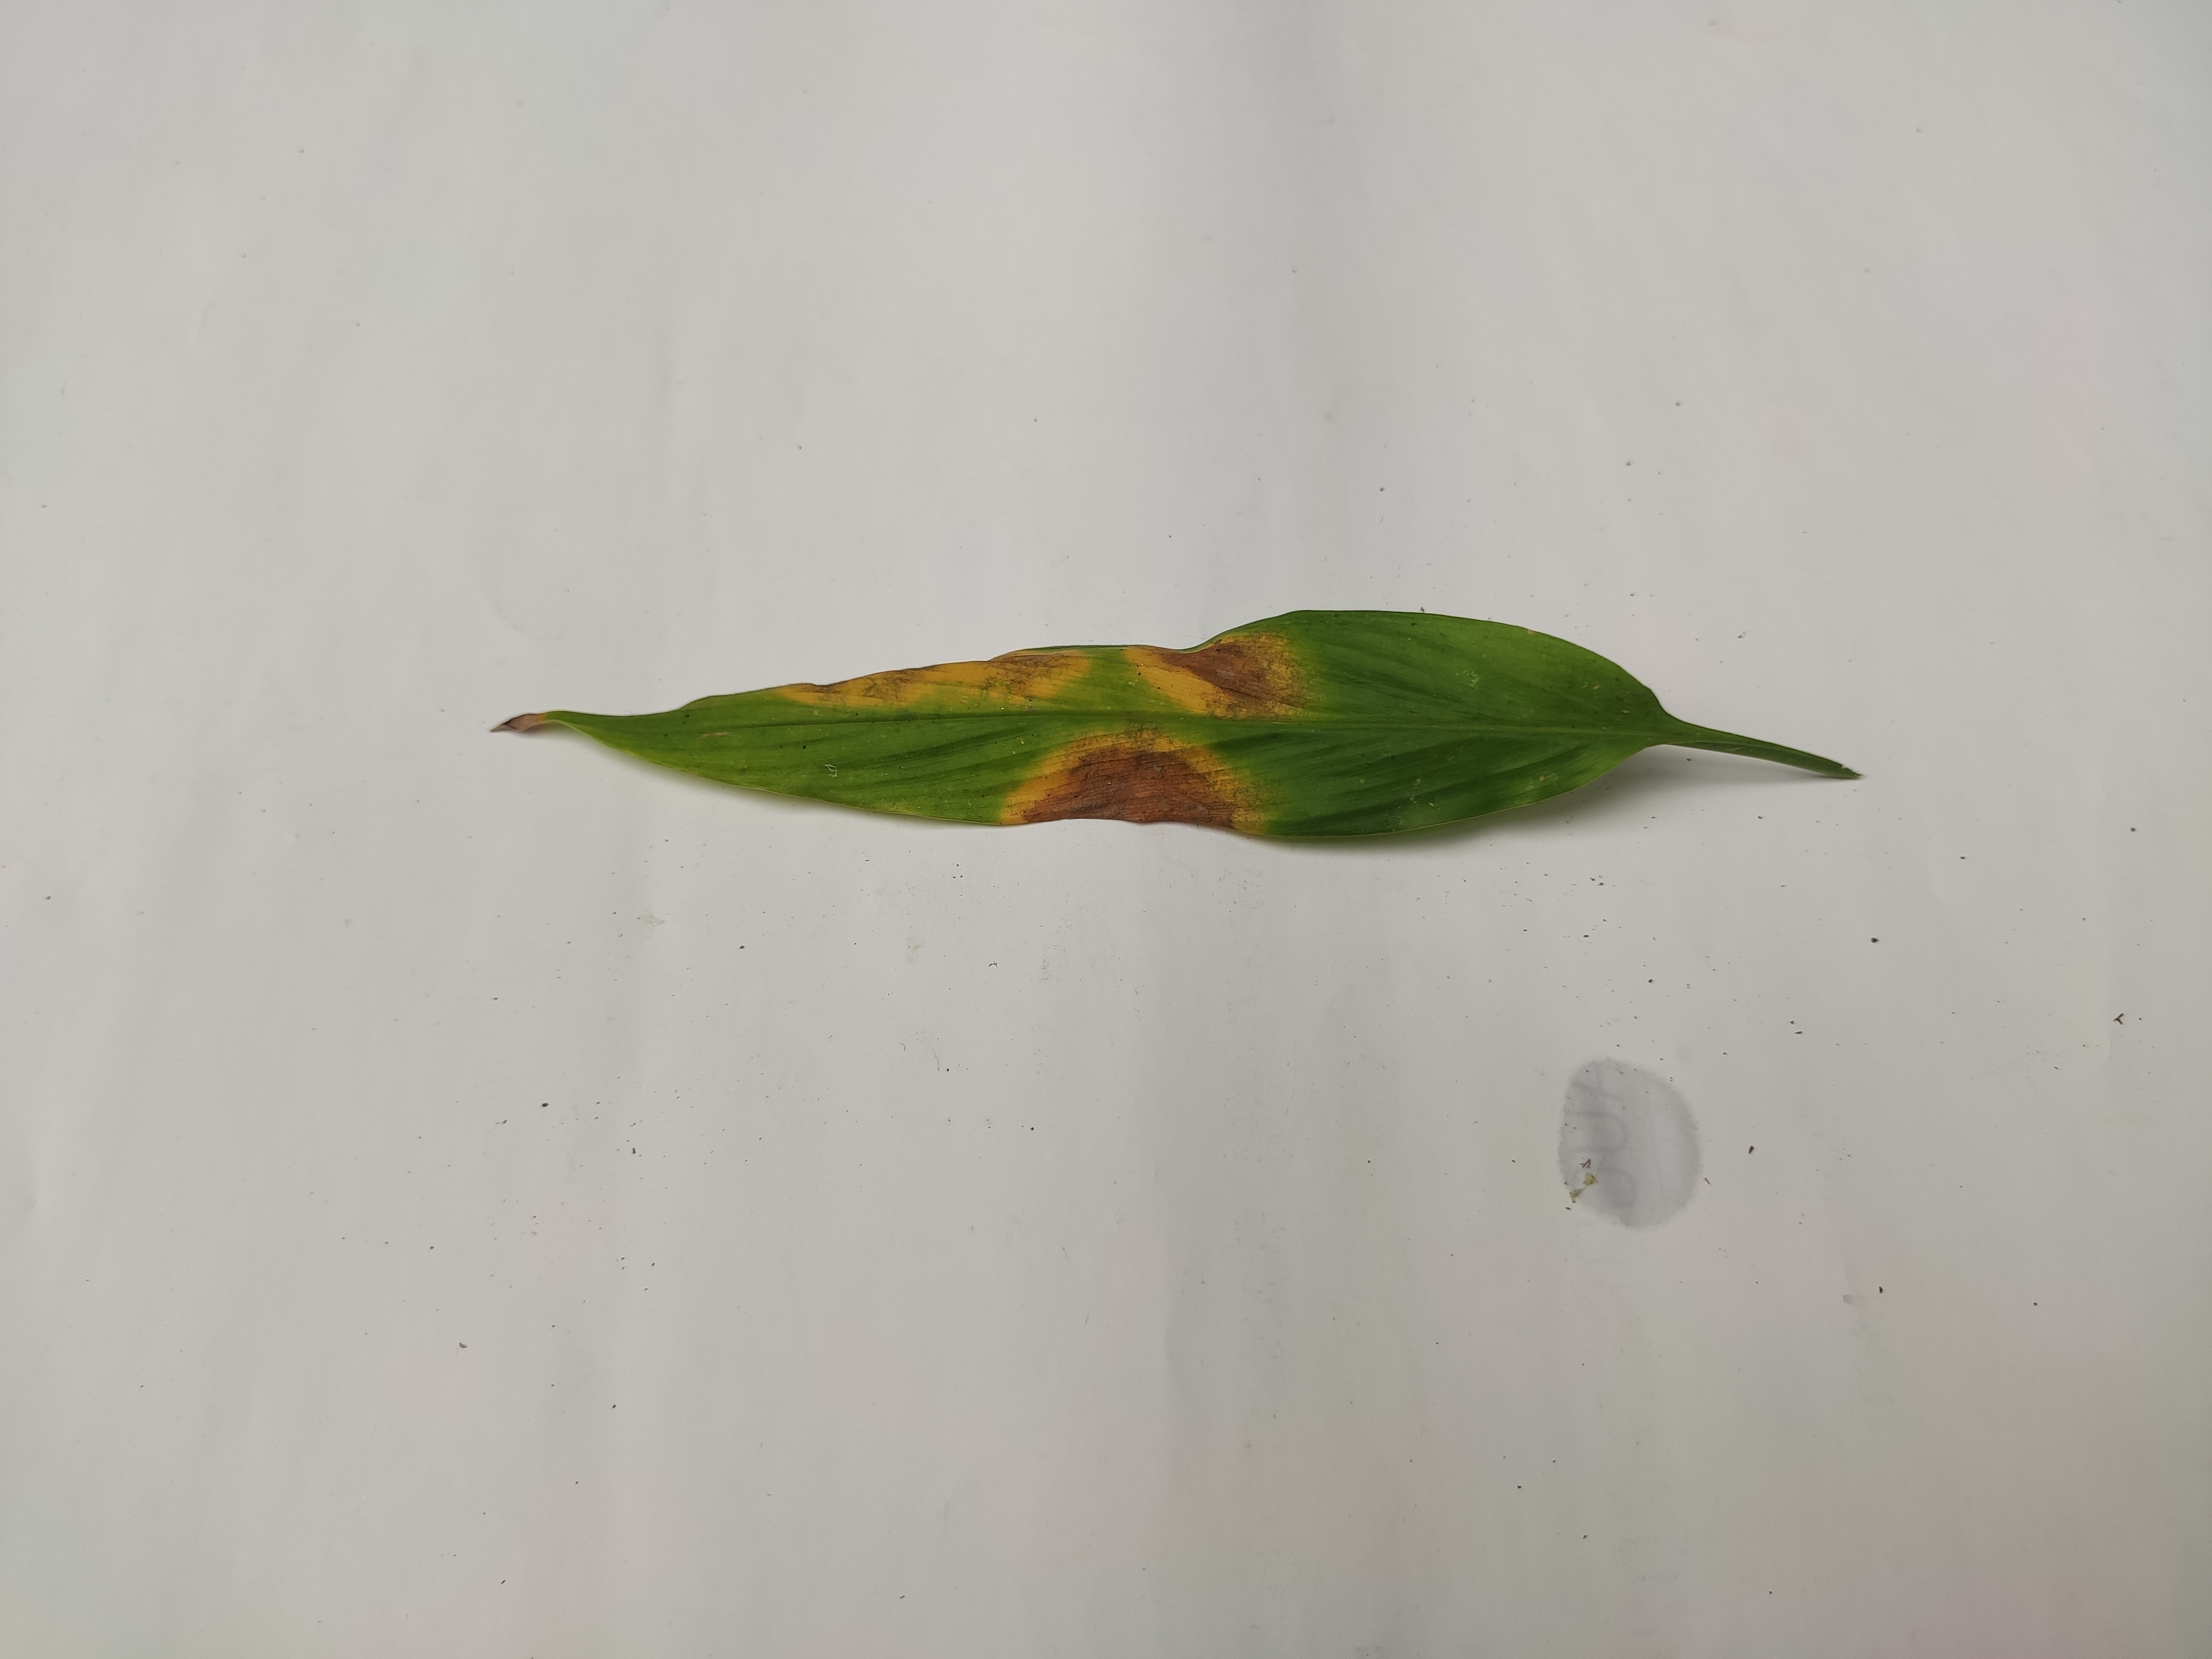
Label: Leaf_Spot